Rescue buoy (submarine)

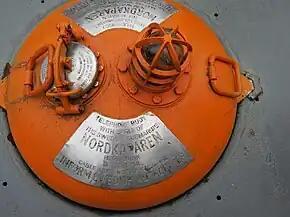
Rescue buoy of the Swedish submarine HSwMS Nordkaparen

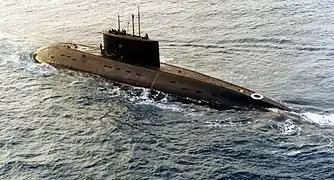
Iranian Navy Kilo-class submarine. The rescue buoy (red and white sectors) is just forward of the aft rescue hatch (white ring)

A submarine rescue buoy is a floating buoy, attached to a submarine and released in the event of a serious accident or sinking. The buoy remains attached to the submarine by a cable. Once on the surface it can indicate to rescuers the position of the submarine, and may include a telephone for communication with the trapped submariners.